Filderstadt station

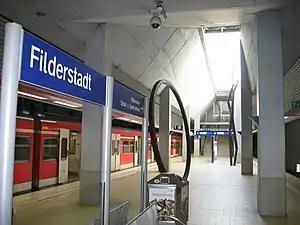

Filderstadt station (called Bernhausen station until 28 May 1983) is the end point of the railway from Stuttgart-Rohr. Line S 2 of the Stuttgart S-Bahn terminates here.